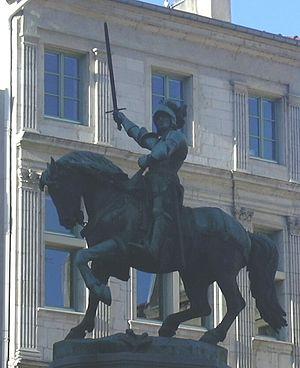
Cette photo représente la statue du duc fr:René II de Lorraine se trouvant sur la place Saint-Epvre à fr:Nancy. Elle a été prise par fr:User:Odejea le 30 octobre 2005
La Fête nationale de la Lorraine et des Lorrains, fête traditionnelle lorraine, se fête le 5 janvier.
Cet article recense les œuvres dans l'espace public à Nancy, en France.